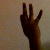
The image shows a hand gesture representing the number 9 in Indian Sign Language.